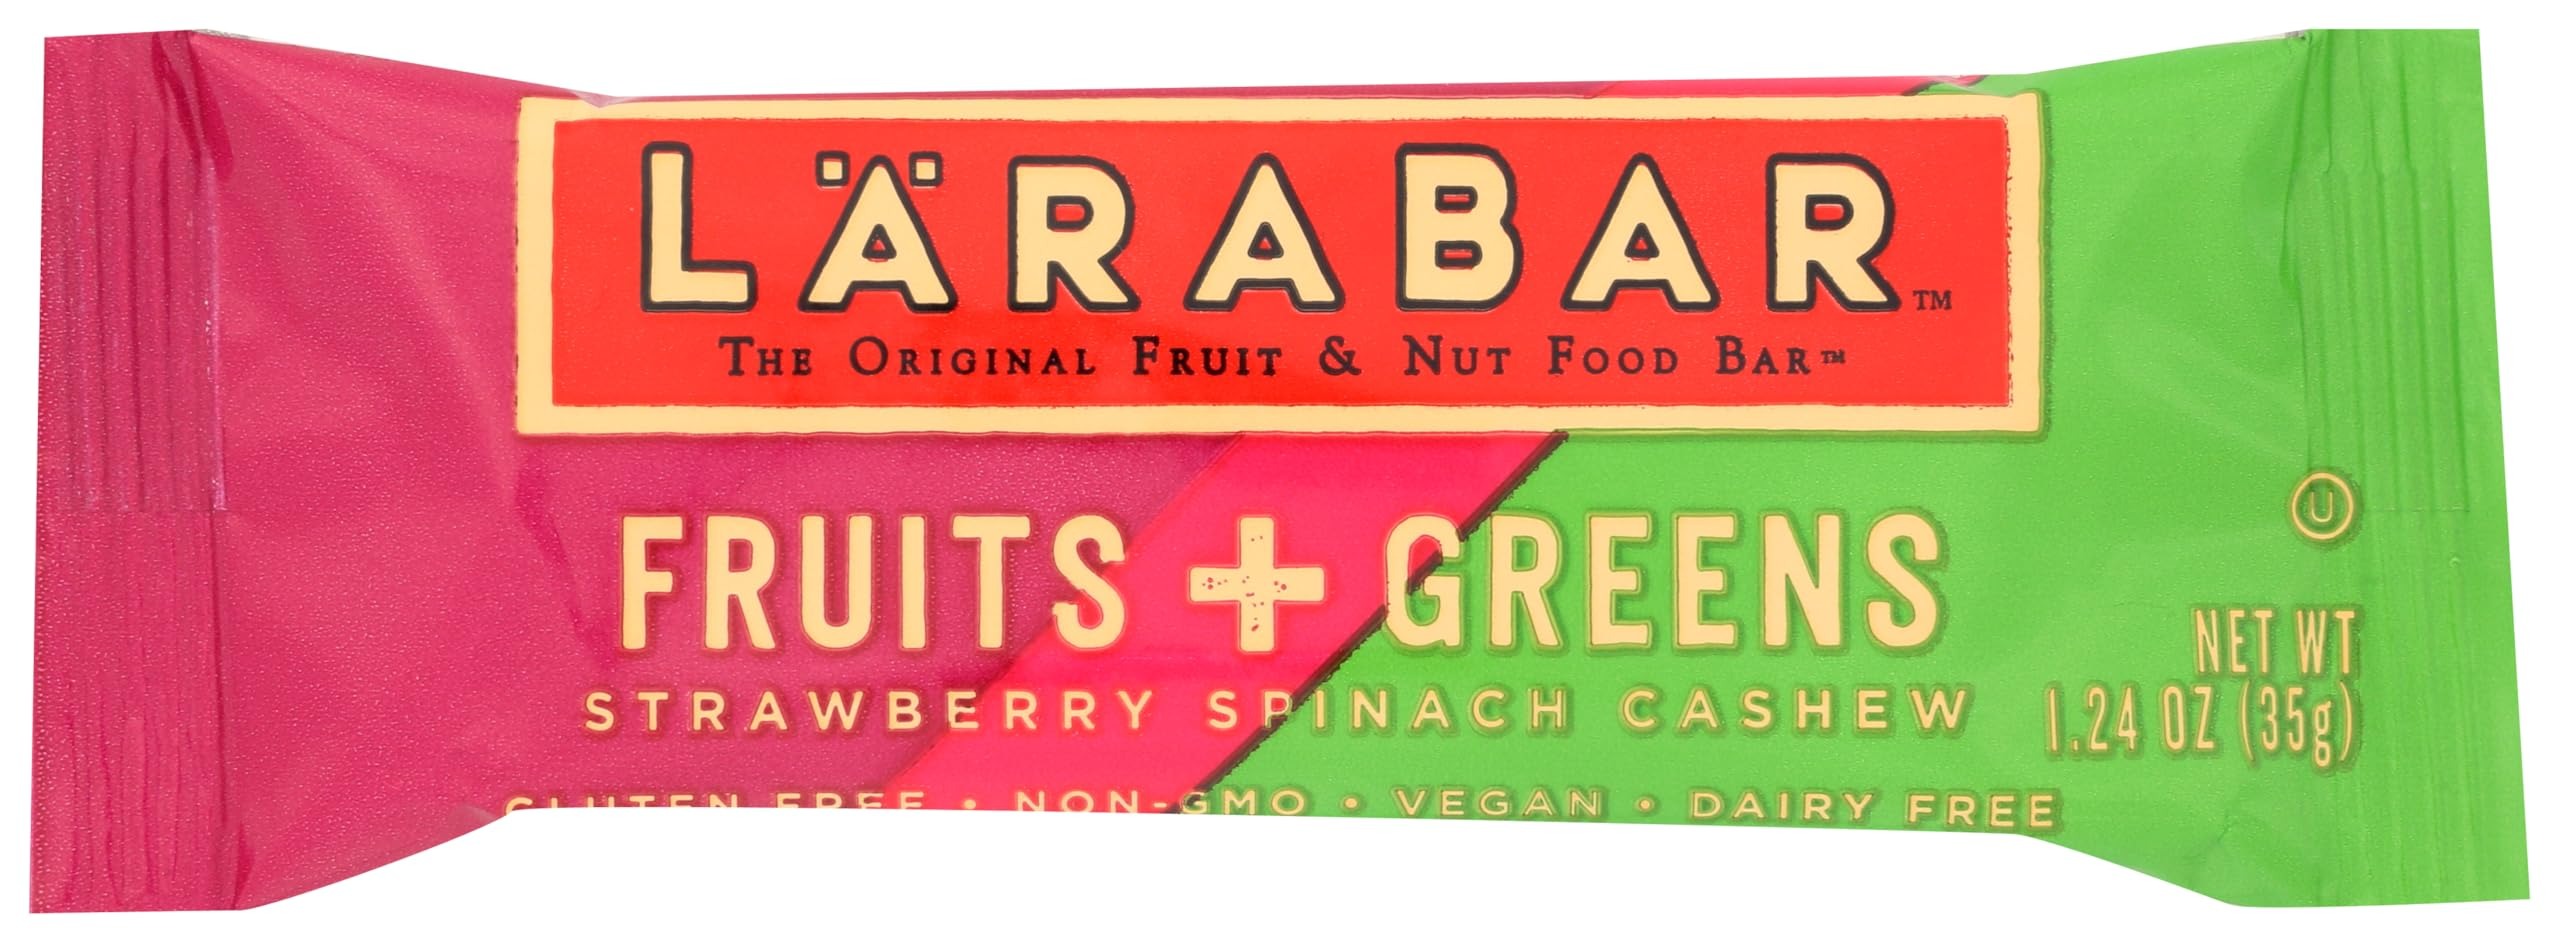
Item Name: LARABAR CASHEW BAR SPNCH STRWBRRY 1.24OZ
Bullet Point 1: Clean and Simple Indulgent Bites
Bullet Point 2: Best quality product
Bullet Point 3: Gluten-free and Non-GMO, Effervesce combines Authenticity with Elegance and Prestige
Value: 1.2
Unit: Ounce

Price: 2.39